Stilt house

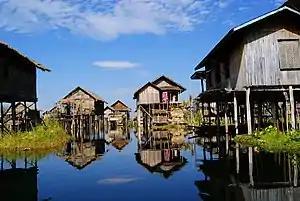
City of Yawnghwe in the Inle Lake, Myanmar

Stilt houses (also called pile dwellings or lake dwellings) are houses raised on stilts (or piles) over the surface of the soil or a body of water. Stilt houses are built primarily as a protection against flooding; they also keep out vermin. The shady space under the house can be used for work or storage. Stilt houses are commonly found in Southeast Asia, Oceania, Central America, the Caribbean, northern parts of South America, the Comoros, Madagascar, Mauritius, Seychelles, Sri Lanka and the Maldives.